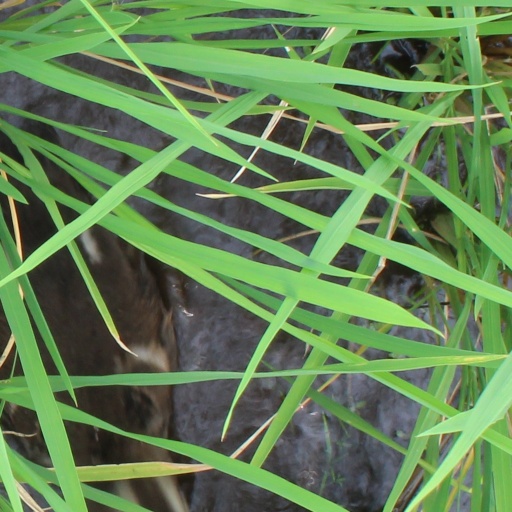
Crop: rice